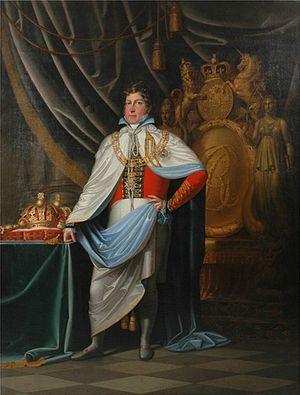
L’ordre royal des Guelfes, parfois appelé ordre Hanovrien des Guelfes a été créé le 28 avril 1815 par le roi George IV.